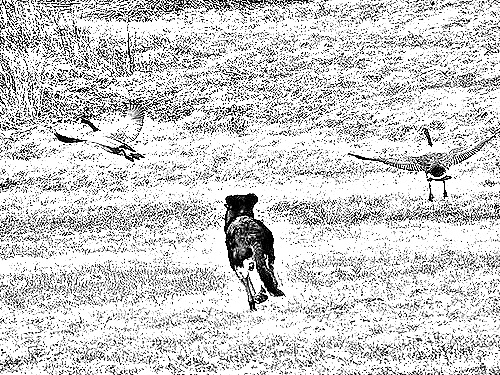
Portrait style: Sketch Portrait